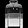
Label: Pullover